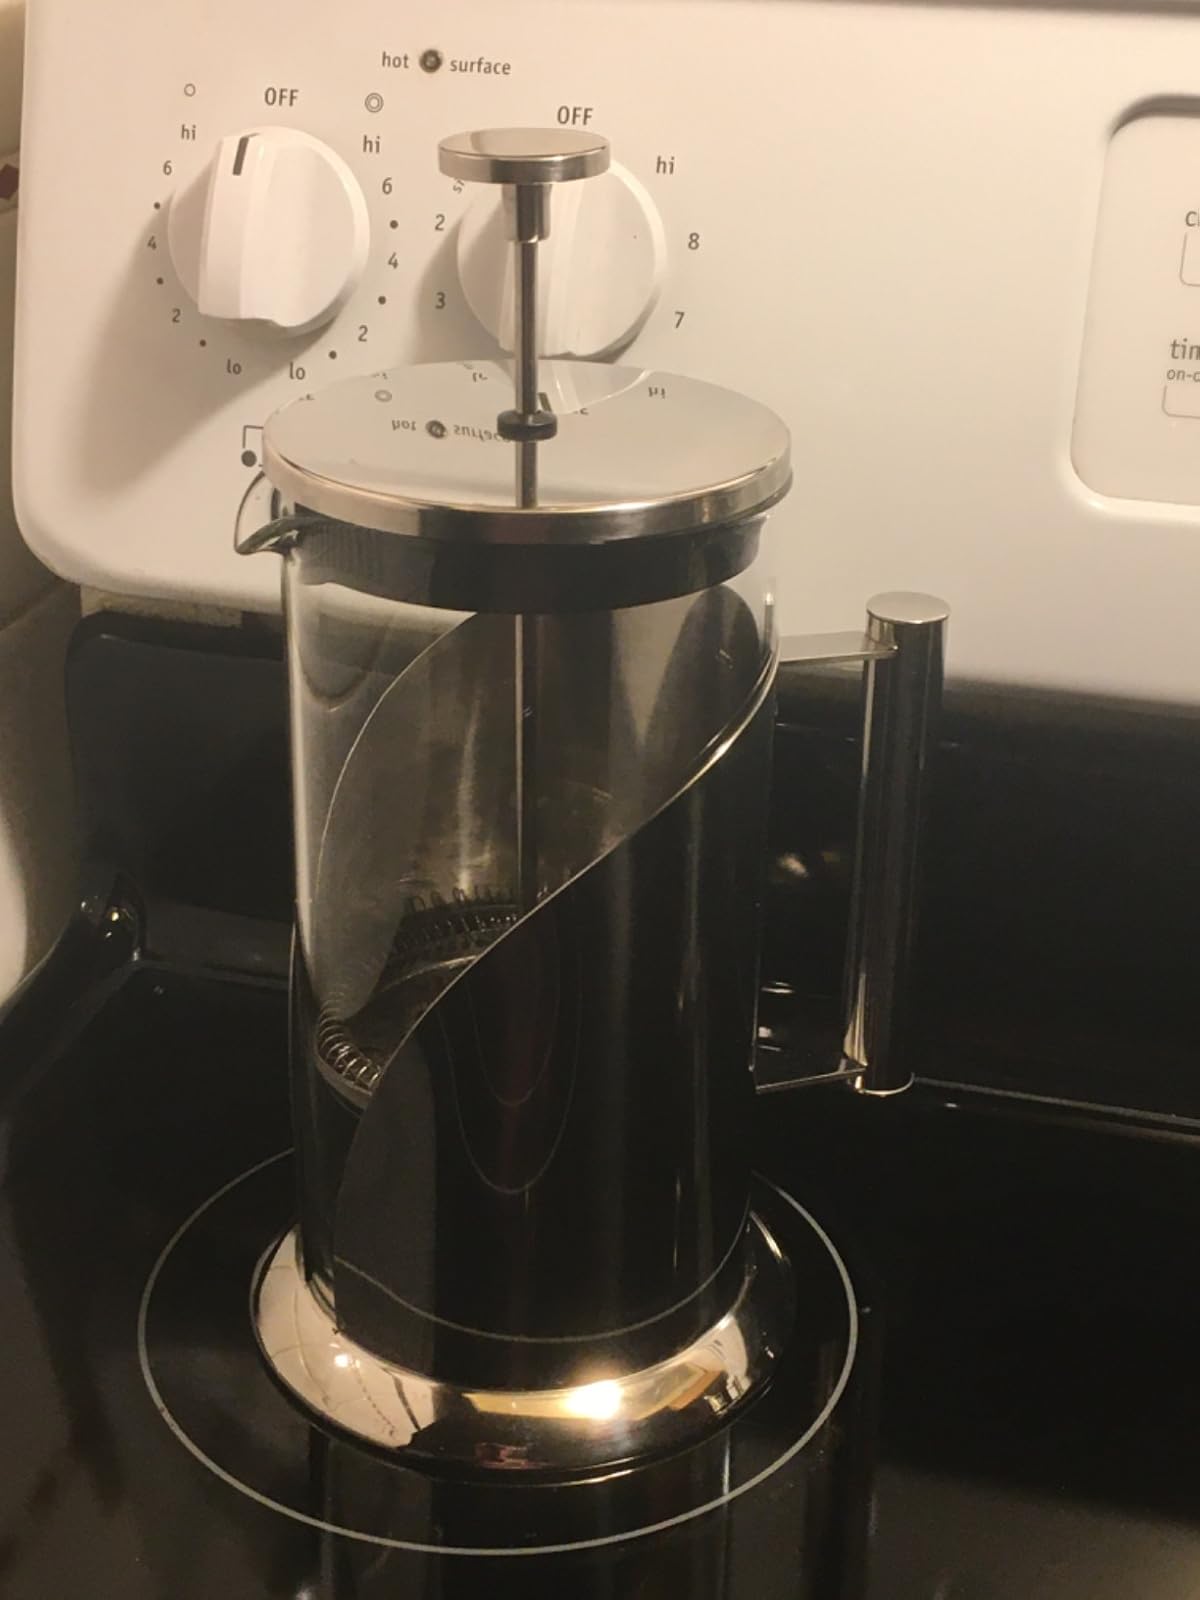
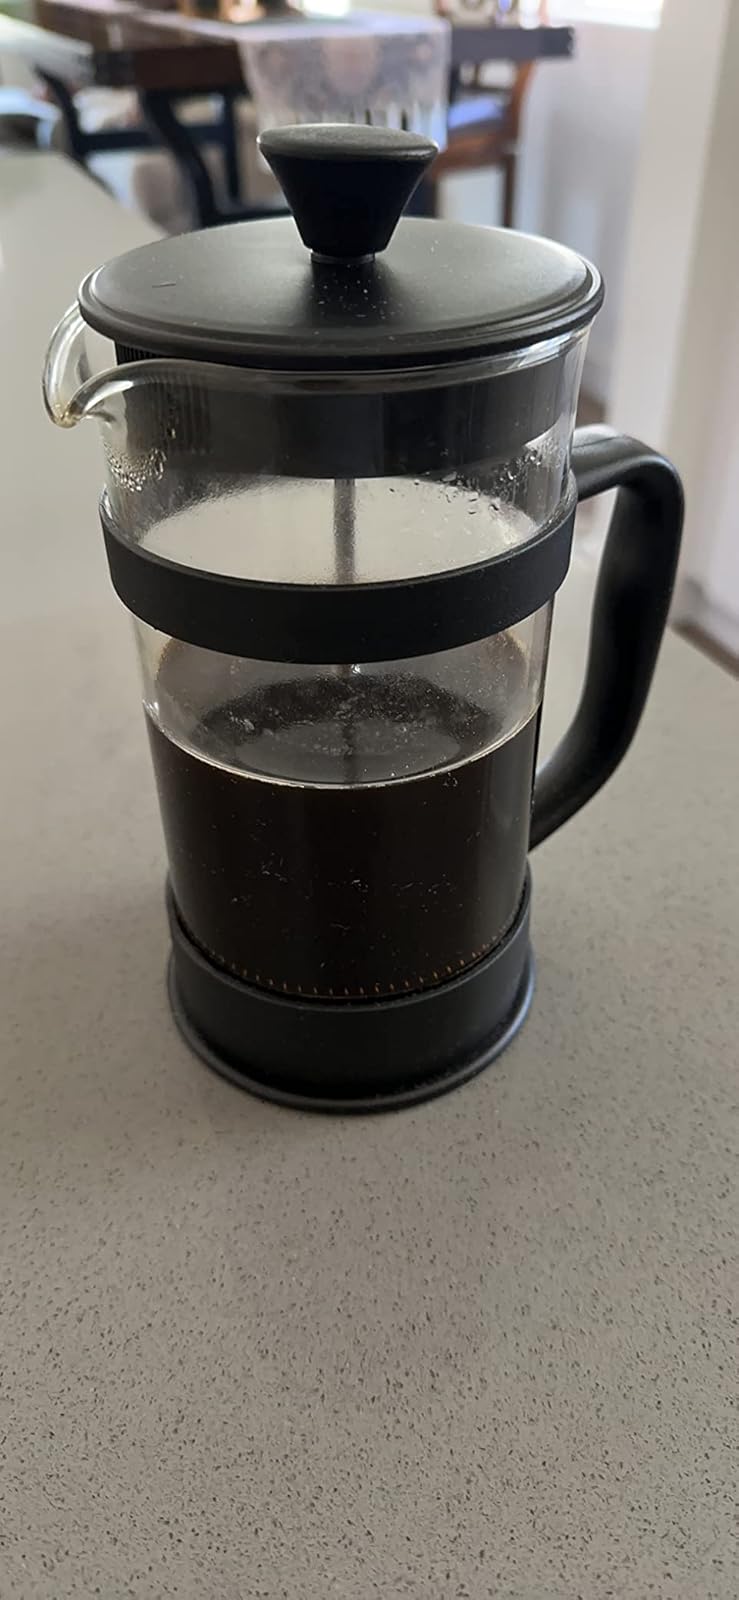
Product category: items_tea
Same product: no